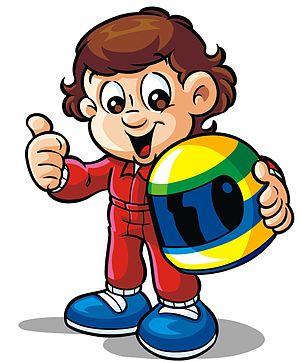
Ayrton Senna da Silva, généralement appelé simplement Ayrton Senna, est un pilote automobile brésilien, né le 21 mars 1960 à São Paulo et mort le 1ᵉʳ mai 1994 à Bologne, à la suite d'un accident lors du Grand Prix de Saint-Marin. Idole au Brésil où son statut a dépassé celui de champion sportif, il est considéré comme l'un des plus grands pilotes de l'histoire de la Formule 1 dont il remporte le titre de champion du monde à trois reprises, en 1988, 1990 et 1991, gagnant 41 Grands Prix et réalisant 65 pole positions durant les onze saisons qu'il a disputées.
Senninha est une série de bande dessinée brésilienne créée par Rogério Martins et Ridaut Dias Jr., dont le personnage principal est basé sur le champion du monde de Formule 1 Ayrton Senna.